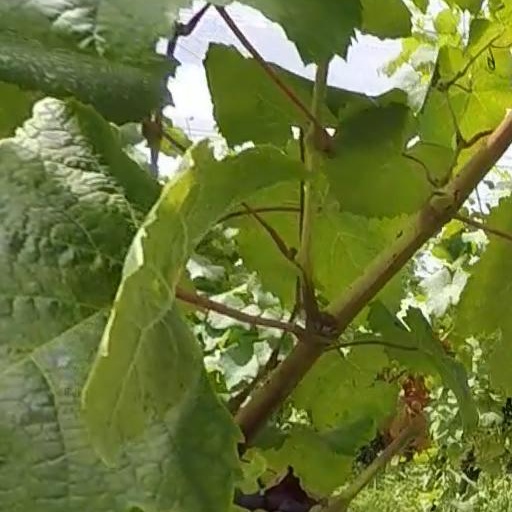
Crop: grape